Steve Souza

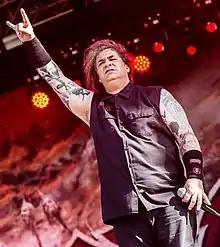
Souza with Exodus in 2018

Steve "Zetro" Souza (born March 24, 1964) is an American musician, best known for his work as a former lead vocalist with thrash metal band Exodus from 1986 to 1994, 2002 to 2004, and 2014 to 2025. He is also one of two singers, along with Chuck Billy, for the band Dublin Death Patrol, and was the lead singer for the thrash metal band Legacy before they became known as Testament. In 2011, Souza announced his new project, Hatriot. He stepped down as the frontman of the band in 2015, leaving the role of lead vocals to his son, Cody.